Mind the Gap (song)

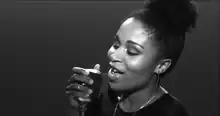
Singer Nibiha performs in the black-and-white video in front of a microphone.

The video for "Mind the Gap" premiered on 26 November 2012. It was directed by Scott Altman. The video is in black-and-white, with Nabiha performing in front of the microphone. According to Altman, "After pitching on the video, label and management approached me with a couple of ideas. In the end we stripped the ideas back and decided to shoot a performance based video in black and white. Once again Nabiha was great to work with – a natural performer, whose ability and talent got better with every take."